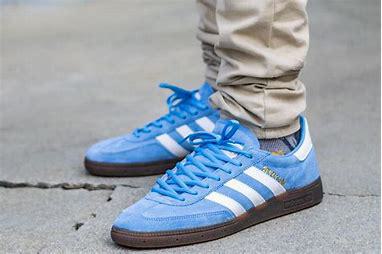
Brand: Adidas
Model: Handball Spezial